Castets-en-Dorthe

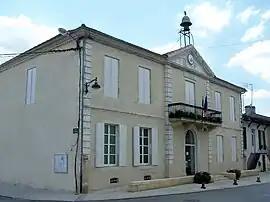
Town hall

Castets-en-Dorthe (Gascon: "Castèths Andòrta") is a former commune in the Gironde department in Nouvelle-Aquitaine in southwestern France. On 1 January 2017, it was merged into the new commune Castets et Castillon.